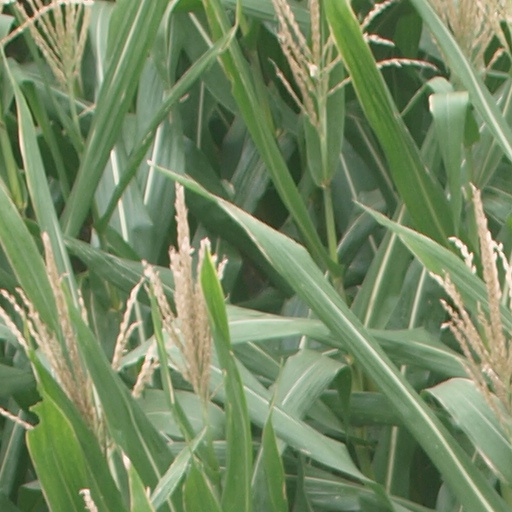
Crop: maize; corn